Simple suspension bridge

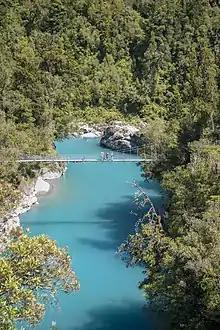
A swingbridge at the Hokitika Gorge on the West Coast of New Zealand.

In some contexts the term "simple suspension bridge" refers not to this type of bridge but rather to a suspended-deck bridge that is "simple" in that its deck is not stiffened. Although simple suspension bridges and "simple" suspended deck bridges are similar in many respects, they differ in their physics. On a simple suspension bridge, the main cables (or chains) follow a hyperbolic curve, the catenary. This is because the main cables are free hanging. In contrast, on a suspended deck bridge (whether "simple" or not) the main cables follow a parabolic curve. This is because the main cables are tied at uniform intervals to the bridge deck below (see suspension bridge curve).